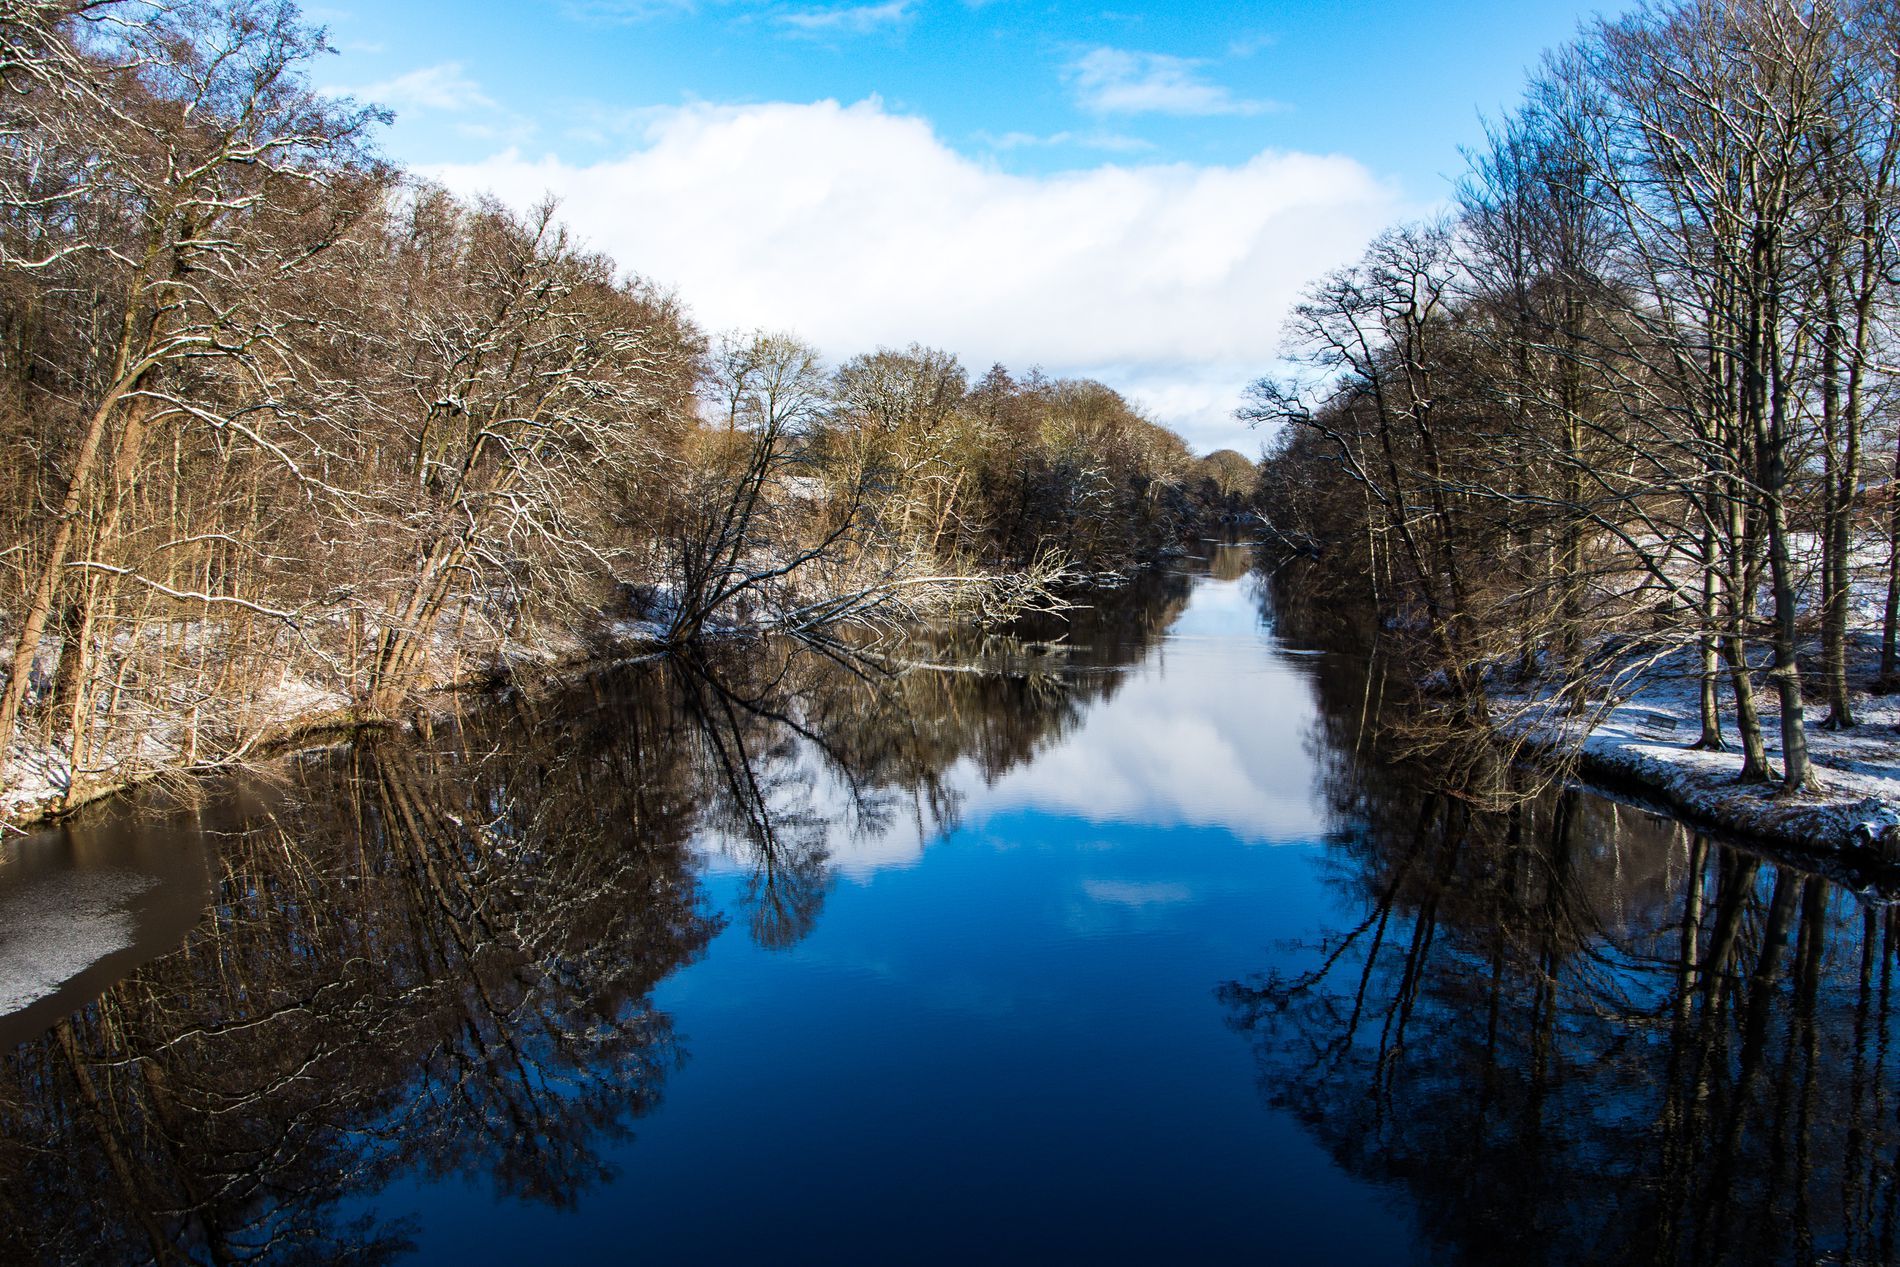
Winter canal
A canal is seen going through a snowy woodland on both sides. The trees are bare due to the cold winter. The sky is blue and cloudy. The whole scene is reflected on the still water.
Photographed from an elevated angle in daylight, this photograph shows a landscape along with a cloudy sky reflected clearly on a canal, due to the smooth texture its water. The white snow and the bare trees give an atmosphere of cold breeze.
Labels: Canal, Outdoors, Water, Land, Nature, Ditch, Scenery, Plant, Tree, Vegetation, Creek, Stream, Pond, Swamp, Lake, Landscape, Woodland, Sky
Camera: NIKON CORPORATION NIKON D7200
Lens: TAMRON AF 16-300mm F3.5-6.3 Di II VC PZD B016N, Tamron AF 16-300mm f/3.5-6.3 Di II VC PZD (B016)
Aperture: F6.3
Exposure: 1/250 sec
ISO: 100
Focal length: 16.0 mm